Shirley Bond

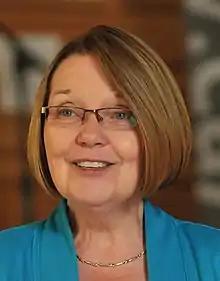

Shirley Bond (born 1956 or 1957) is a Canadian politician who served as interim leader of the BC Liberal Party from 2020 to 2022, and also served as the Leader of the Opposition in British Columbia. She was first elected to the Legislative Assembly of British Columbia in the 2001 British Columbia general election. She was re-elected for a fifth term as MLA for the Prince George-Valemount riding in 2017. She did not run for re-election in 2024.